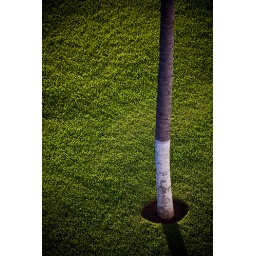
Palm tree in the grass casts intresting shadow.